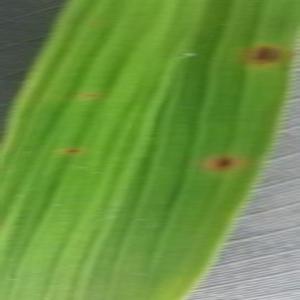
Disease: Brownspot